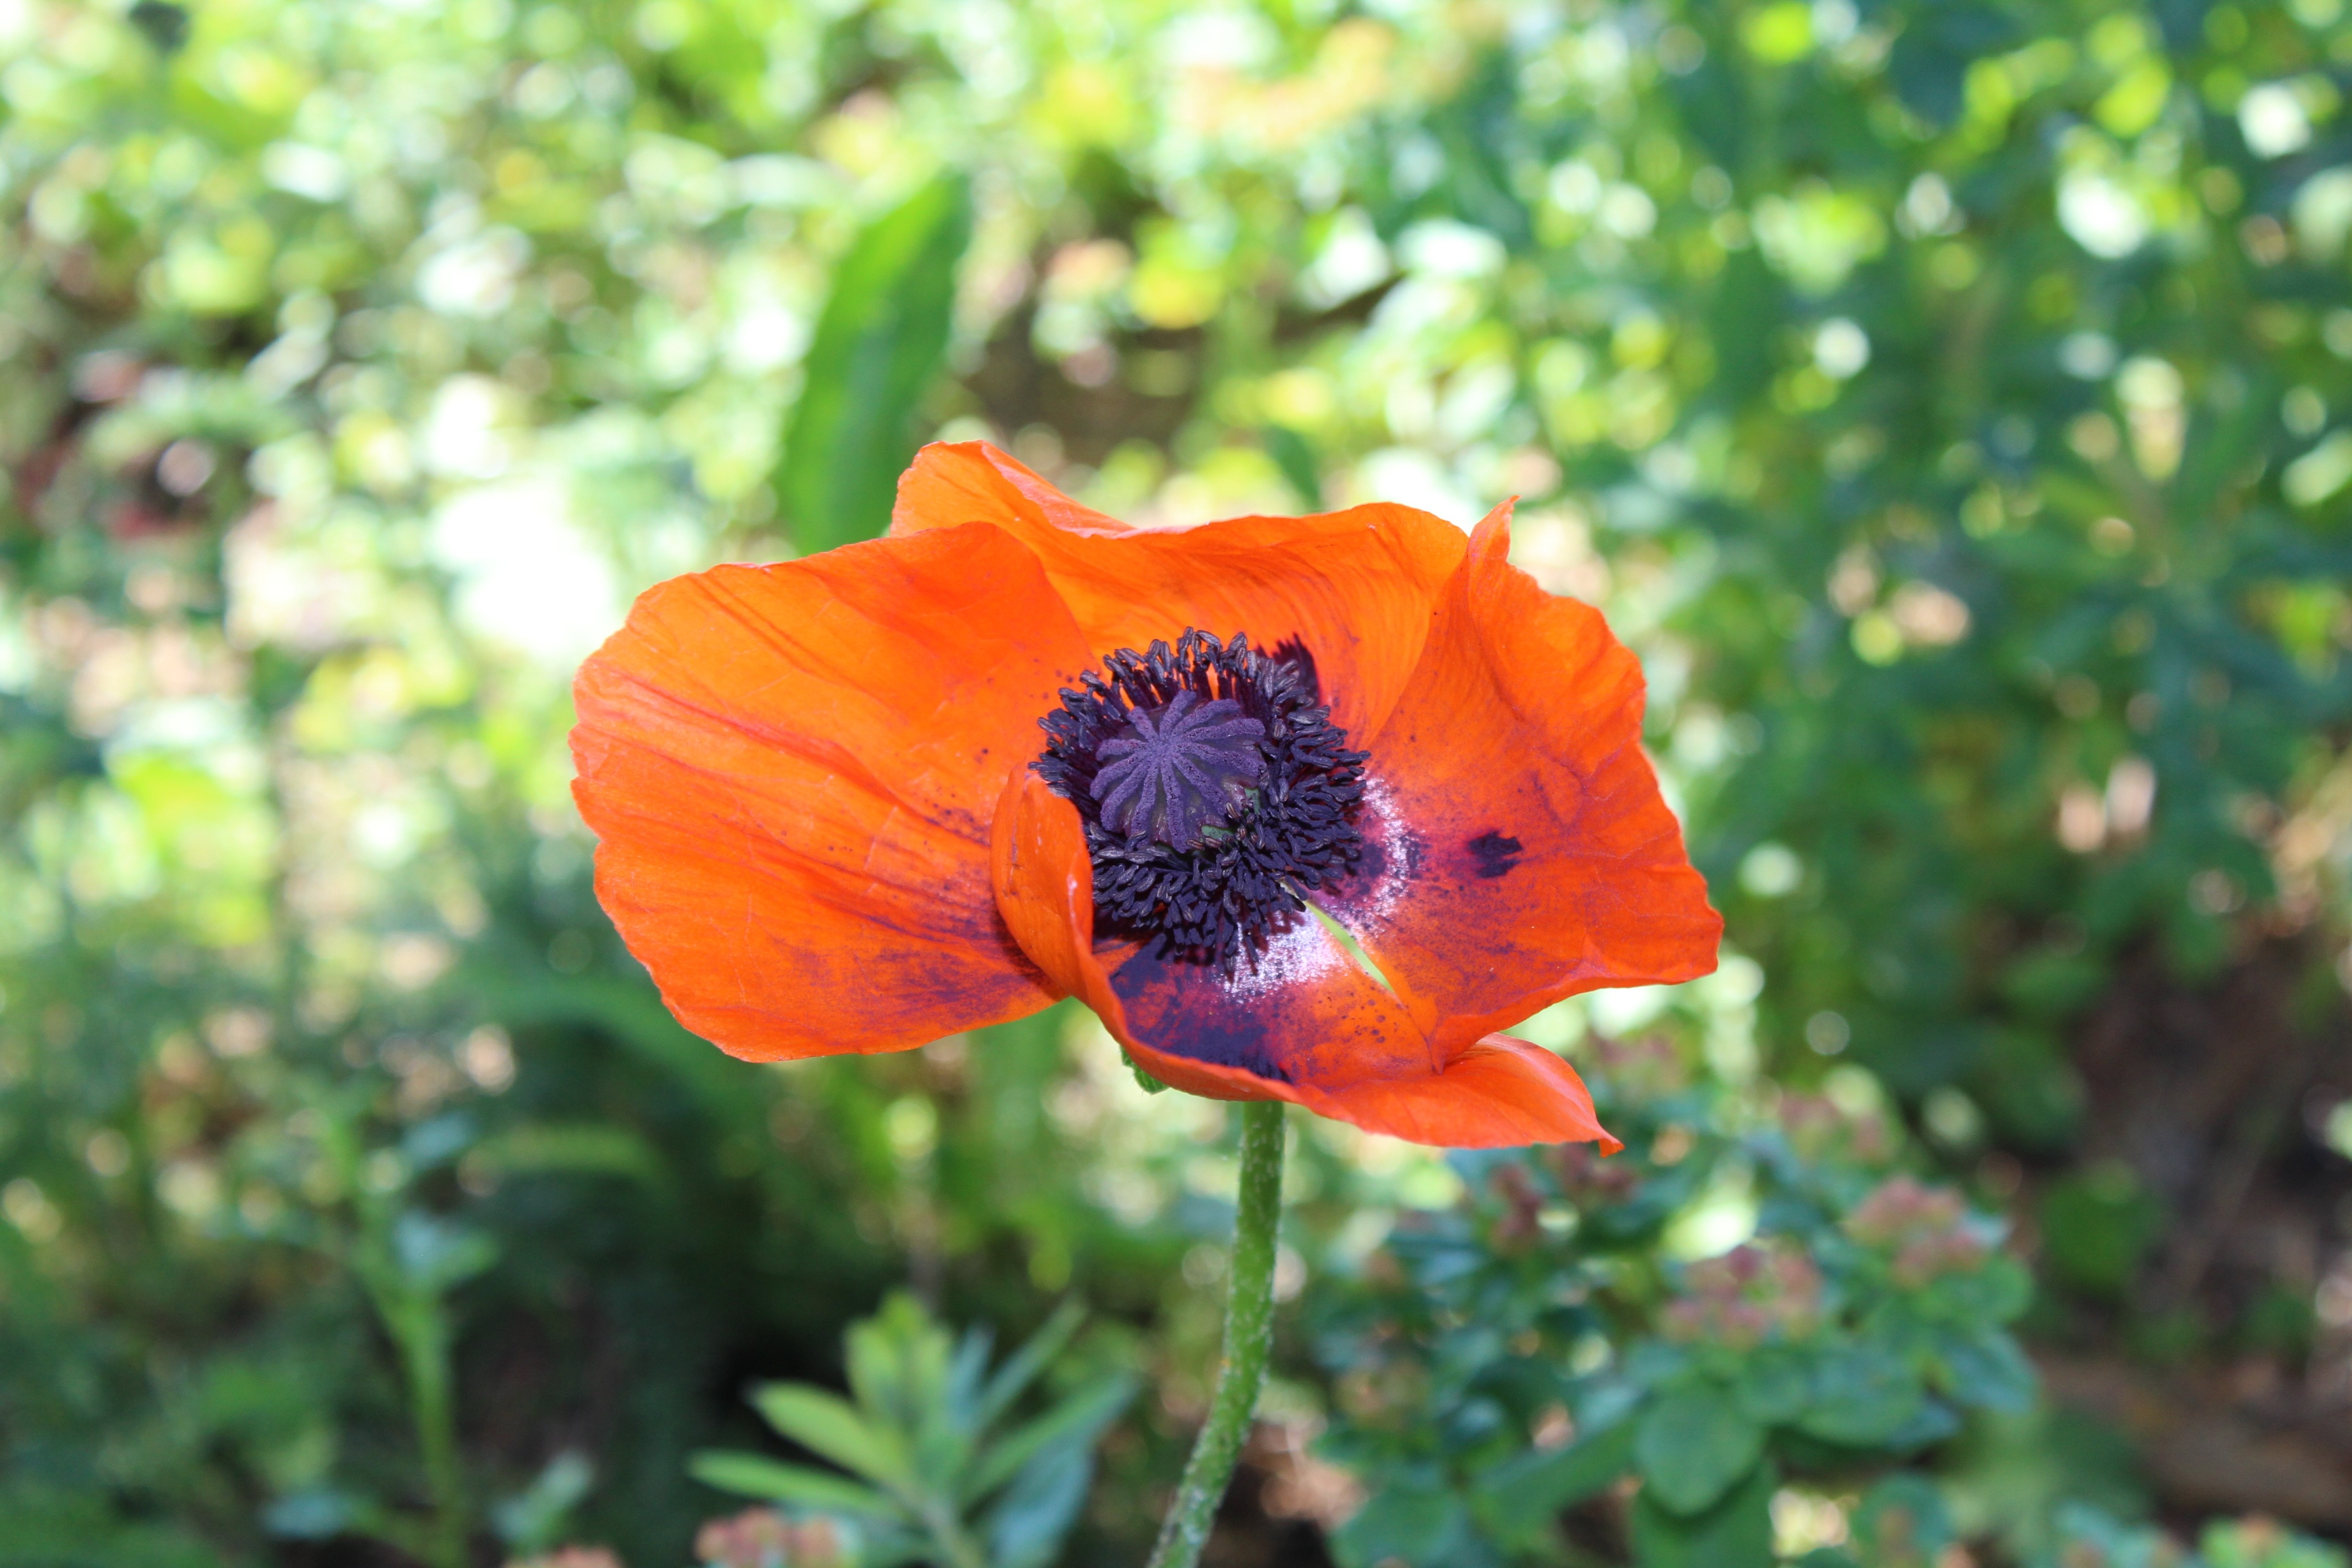
nature, plant, meadow, leaf, flower, petal, summer, botany, flora, fauna, wildflower, poppy, coquelicot, macro photography, flowering plant, land plant, poppy family